Varsity Scouting

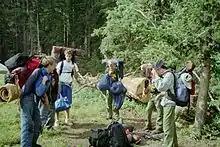
Varsity Scouts about to go backpacking

Varsity Scouting had five fields of emphasis. A well-planned Varsity Scout program included elements from all of the fields of emphasis: